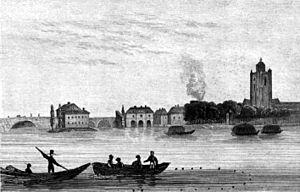
Nogent-sur-Seine est une commune française située dans le département de l'Aube en région Grand Est.